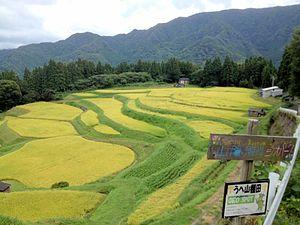
Ojiro est une zone située dans le bourg de Kami, district de Mikata de la préfecture de Hyōgo au Japon.